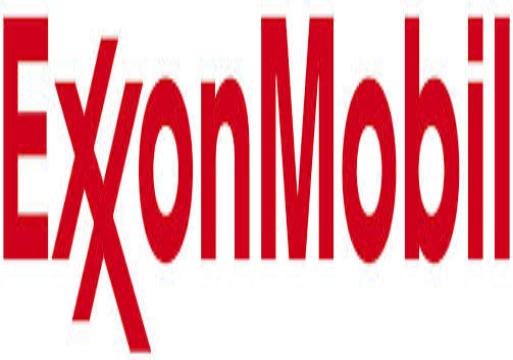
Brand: ExxonMobil
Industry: Transportation